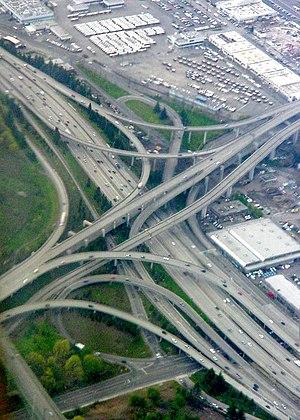
Un échangeur autoroutier est un système de bretelles routières permettant de basculer, soit d'un type de réseau routier à un autre, soit de passer d'une autoroute à une autre. Les échangeurs se trouvent donc aux intersections entre réseaux routiers de types différents et permettent ainsi d'éviter tout croisement à niveau pour limiter le ralentissement des voies concernées.
Les impacts environnementaux des transports routiers sont les effets, directs et indirects, des véhicules durant tout leur cycle de vie, ainsi que ceux du réseau routier. Ces effets sont locaux et globaux, ce qui nécessite, comme l'a souhaité l'Union européenne, une approche harmonisée et une coopération inter-États. Certains pays sont, de plus, affectés par les flux routiers internationaux qui les traversent. Cette pollution a des effets différés, à moyen et long termes.
Le terme populaire automobile désigne un véhicule à roues, motorisé et destiné au transport terrestre de quelques personnes et de leurs bagages. L'abréviation populaire « voiture » est assez courante, bien que ce terme désigne de nombreux types de véhicules qui ne sont pas tous motorisés.
L'Interstate 90 est la plus longue autoroute traversant les États-Unis avec ses presque 5 000 kilomètres. C'est l'interstate la plus au nord qui rejoint les deux côtes est-ouest. Son terminus ouest est la ville de Seattle et son terminus est à Boston, Massachusetts.
Le transport aux États-Unis est dominé par les transports de voyageurs, par l'avion et l'automobile ; et pour les transports de marchandises, par le bateau, le camion et le train. Les infrastructures de transport ont eu un rôle majeur dans la mise en valeur des ressources naturelles du pays, sa maîtrise territoriale et son accès au rang de superpuissance.